Stoneground

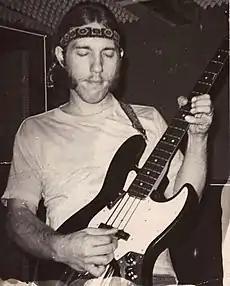
Craig Randall, first bassist

Stoneground was an American rock band formed in 1970 in Concord, California. Originally a trio, Stoneground expanded to a 10-piece band by the time of their eponymous 1971 debut album. The group appeared in two films, "Medicine Ball Caravan" (1971) and "Dracula A.D. 1972" (1972), and released three albums before singer Sal Valentino quit in 1973. Three other band members—Cory Lerios, Steve Price and David Jenkins—left to form pop group Pablo Cruise. Stoneground continued as an act through 1982, with only Tim Barnes and Annie Sampson remaining from the early incarnation of the band. Barnes and Price led a re-formed Stoneground in 2003 and released a studio album the following year.